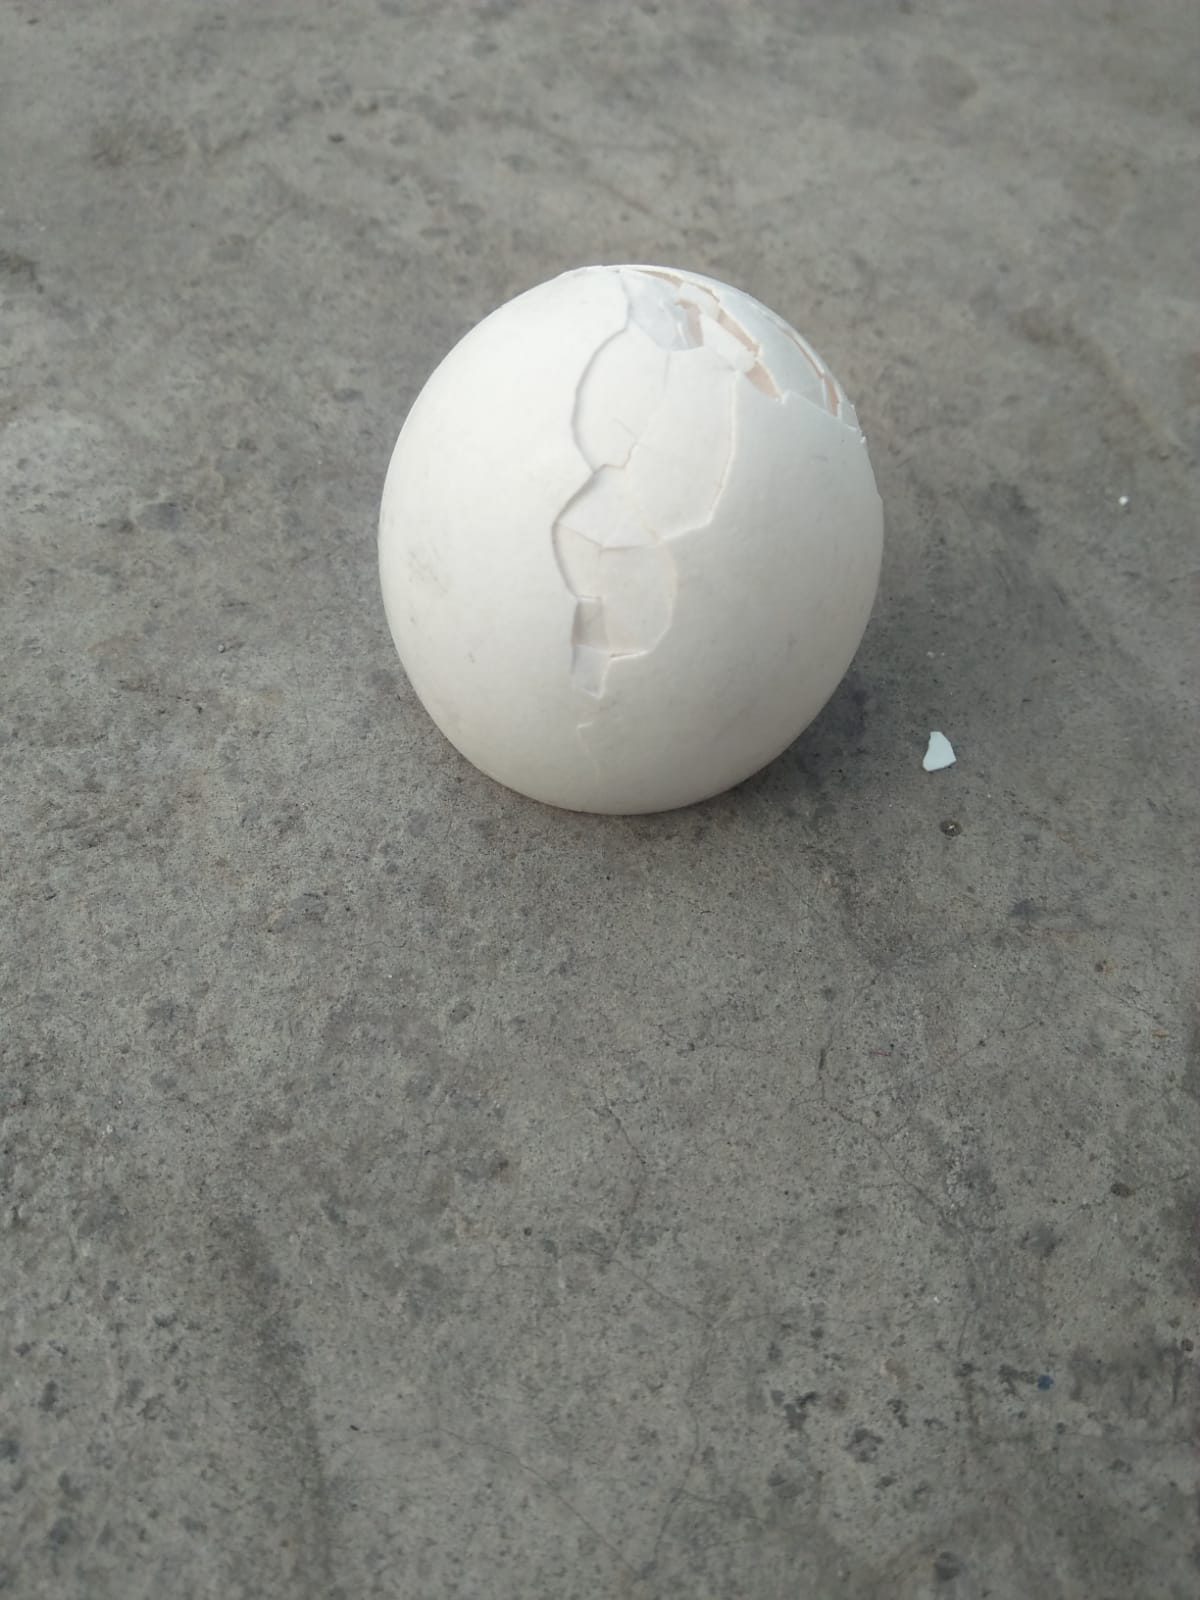
Label: eggshells